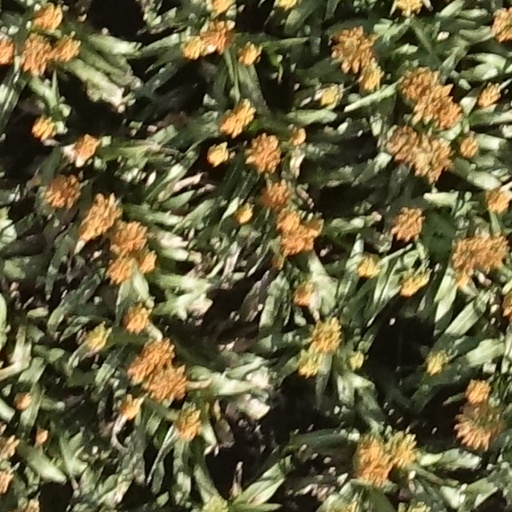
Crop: sorghum